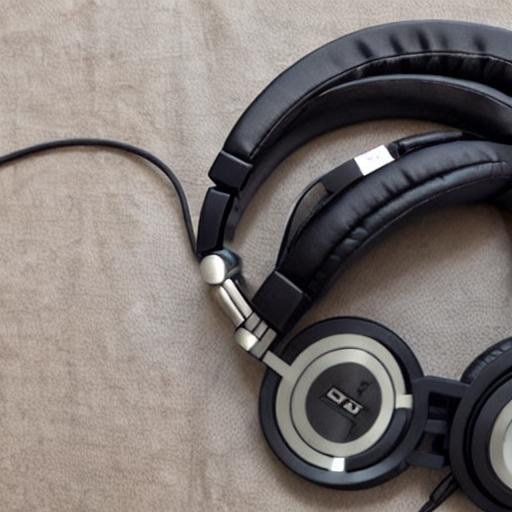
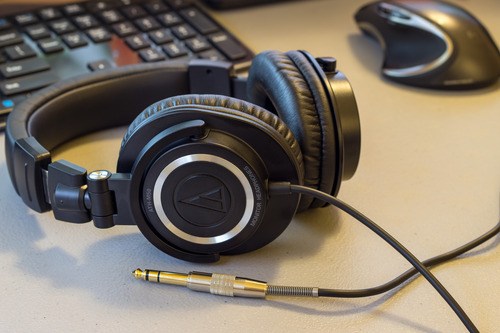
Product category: headphones
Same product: no